Michael Waltrip

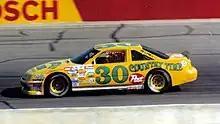
1989 car

Waltrip's stock car career got off the ground in 1981, when he captured the Mini-Modified division track championship at Kentucky Motor Speedway. A year later, Waltrip entered the Goody's Dash Series, where he won the series championship in 1983 and was voted the circuit's most popular driver that year and in 1984.